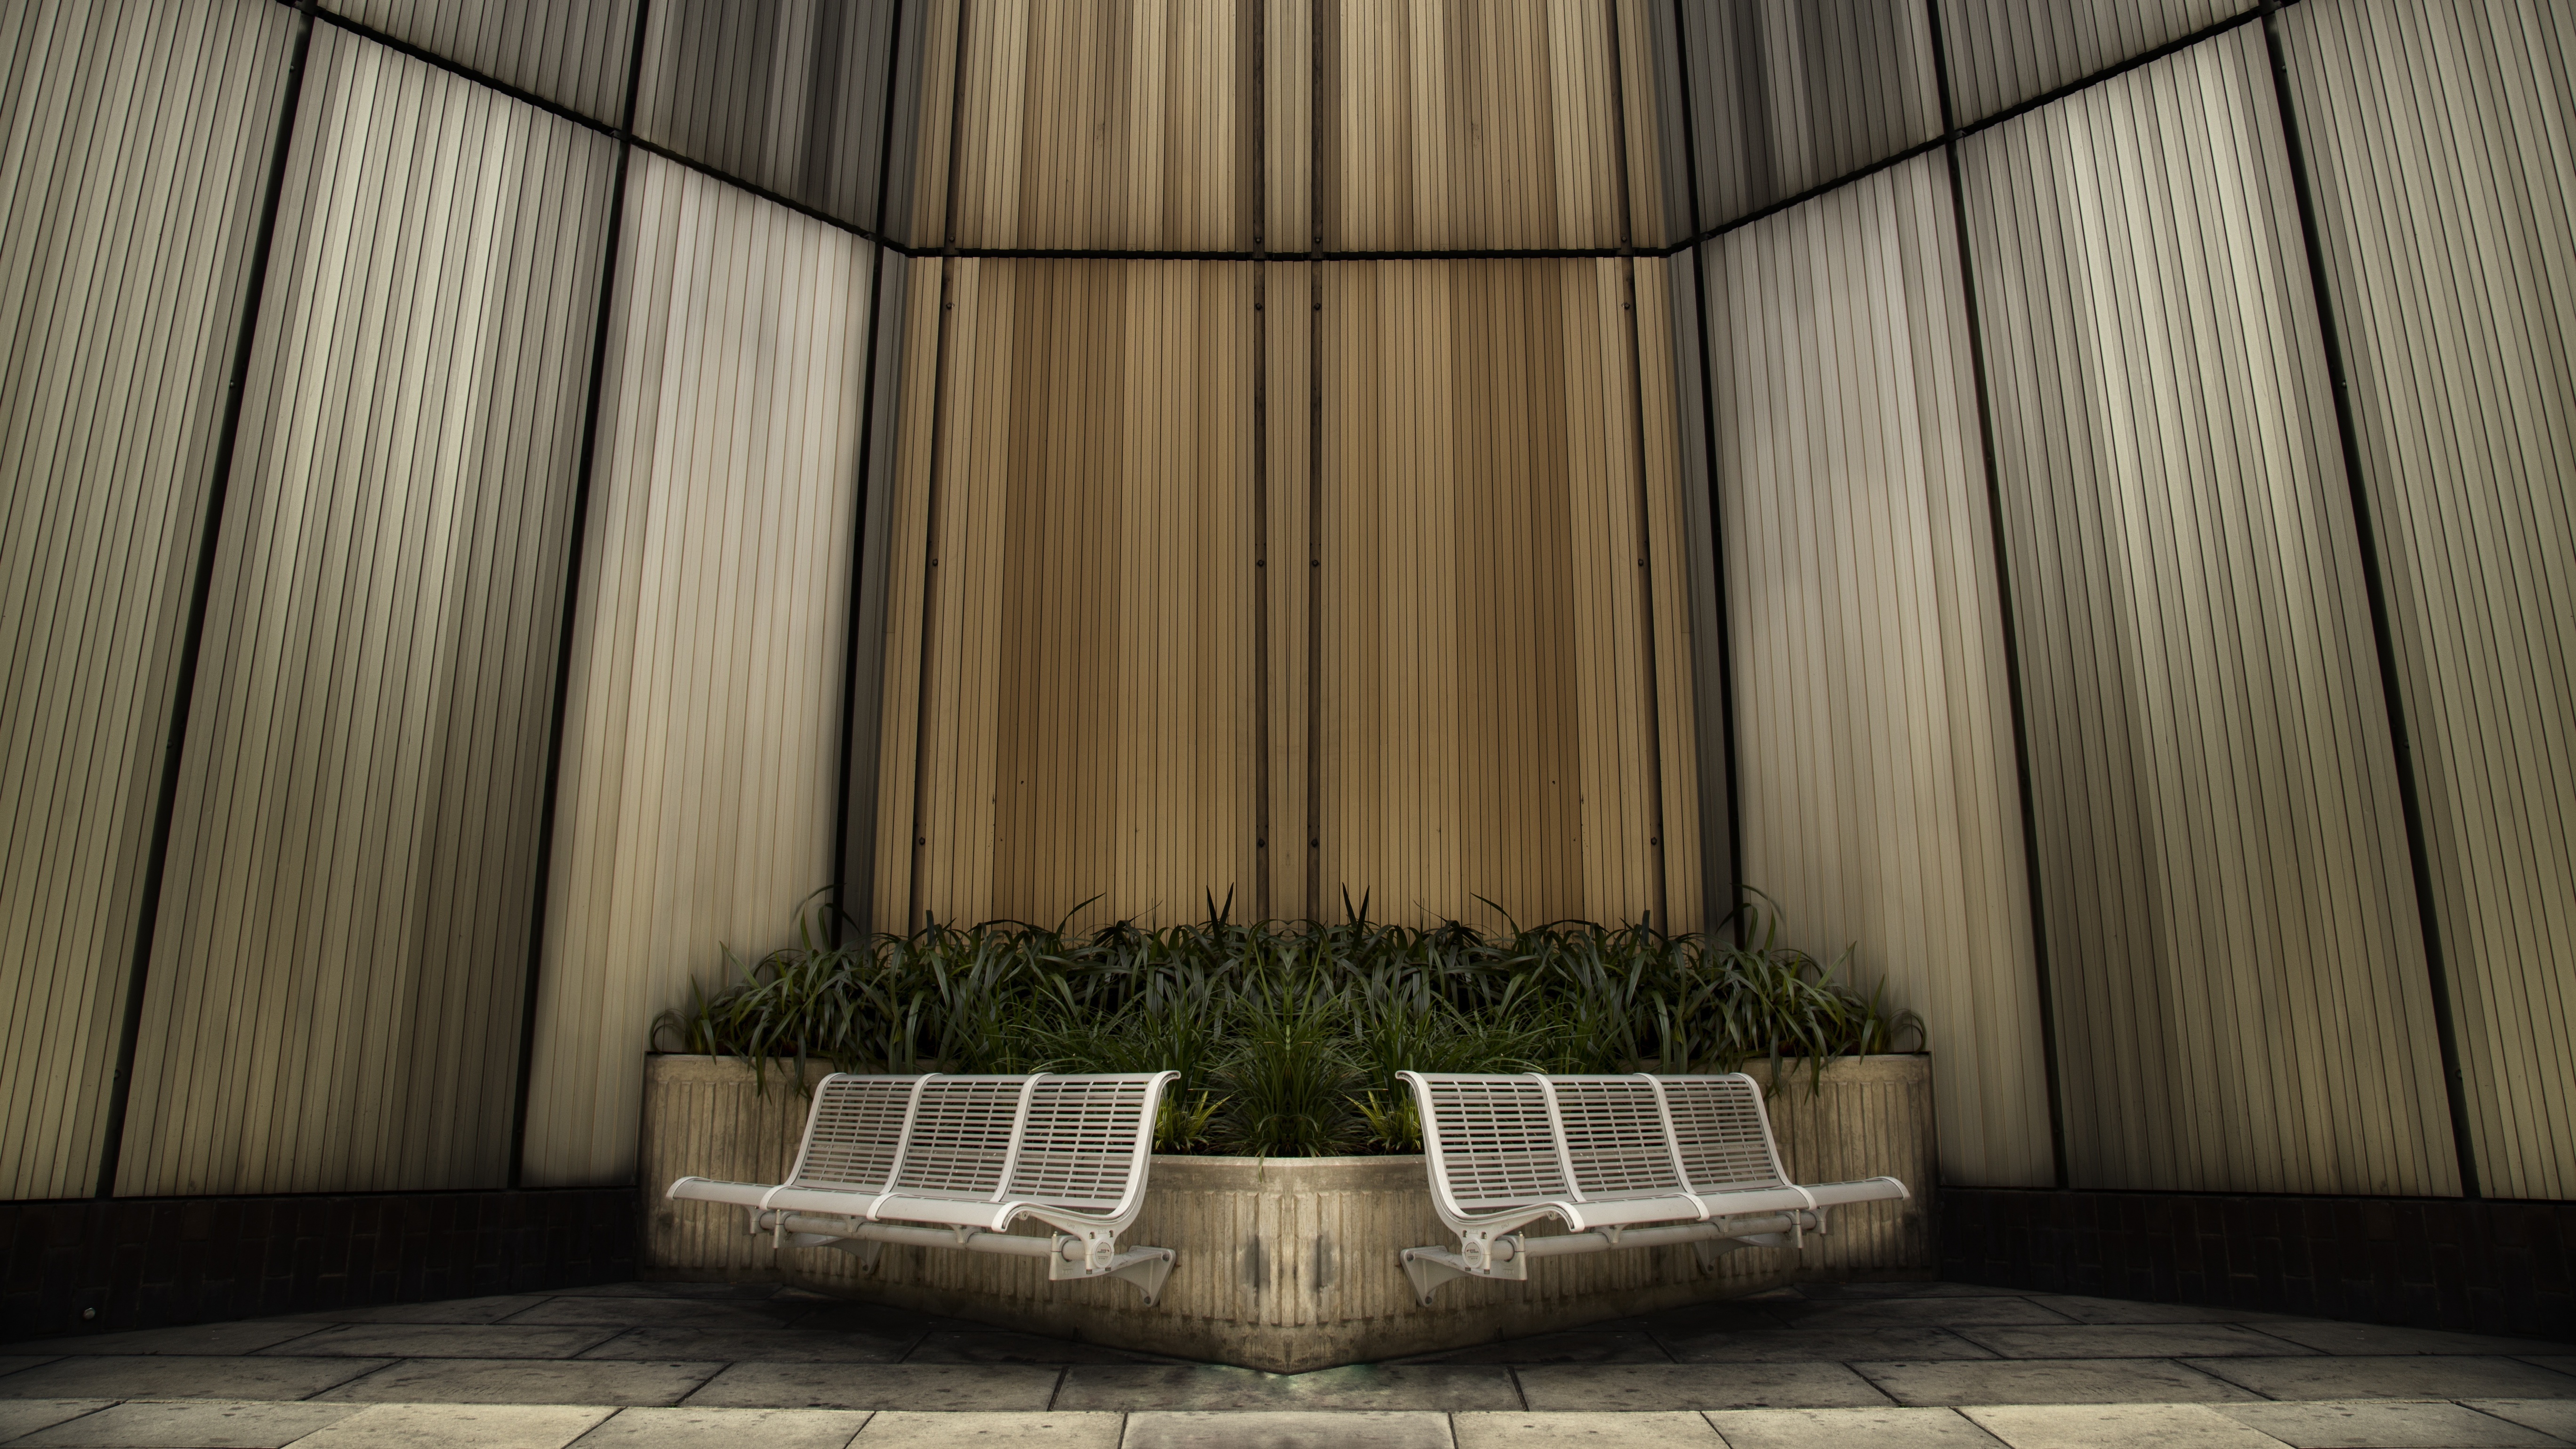
architecture, wood, bench, house, floor, wall, decoration, facade, lighting, modern, interior design, design, contemporary, flooring, man made object, window covering